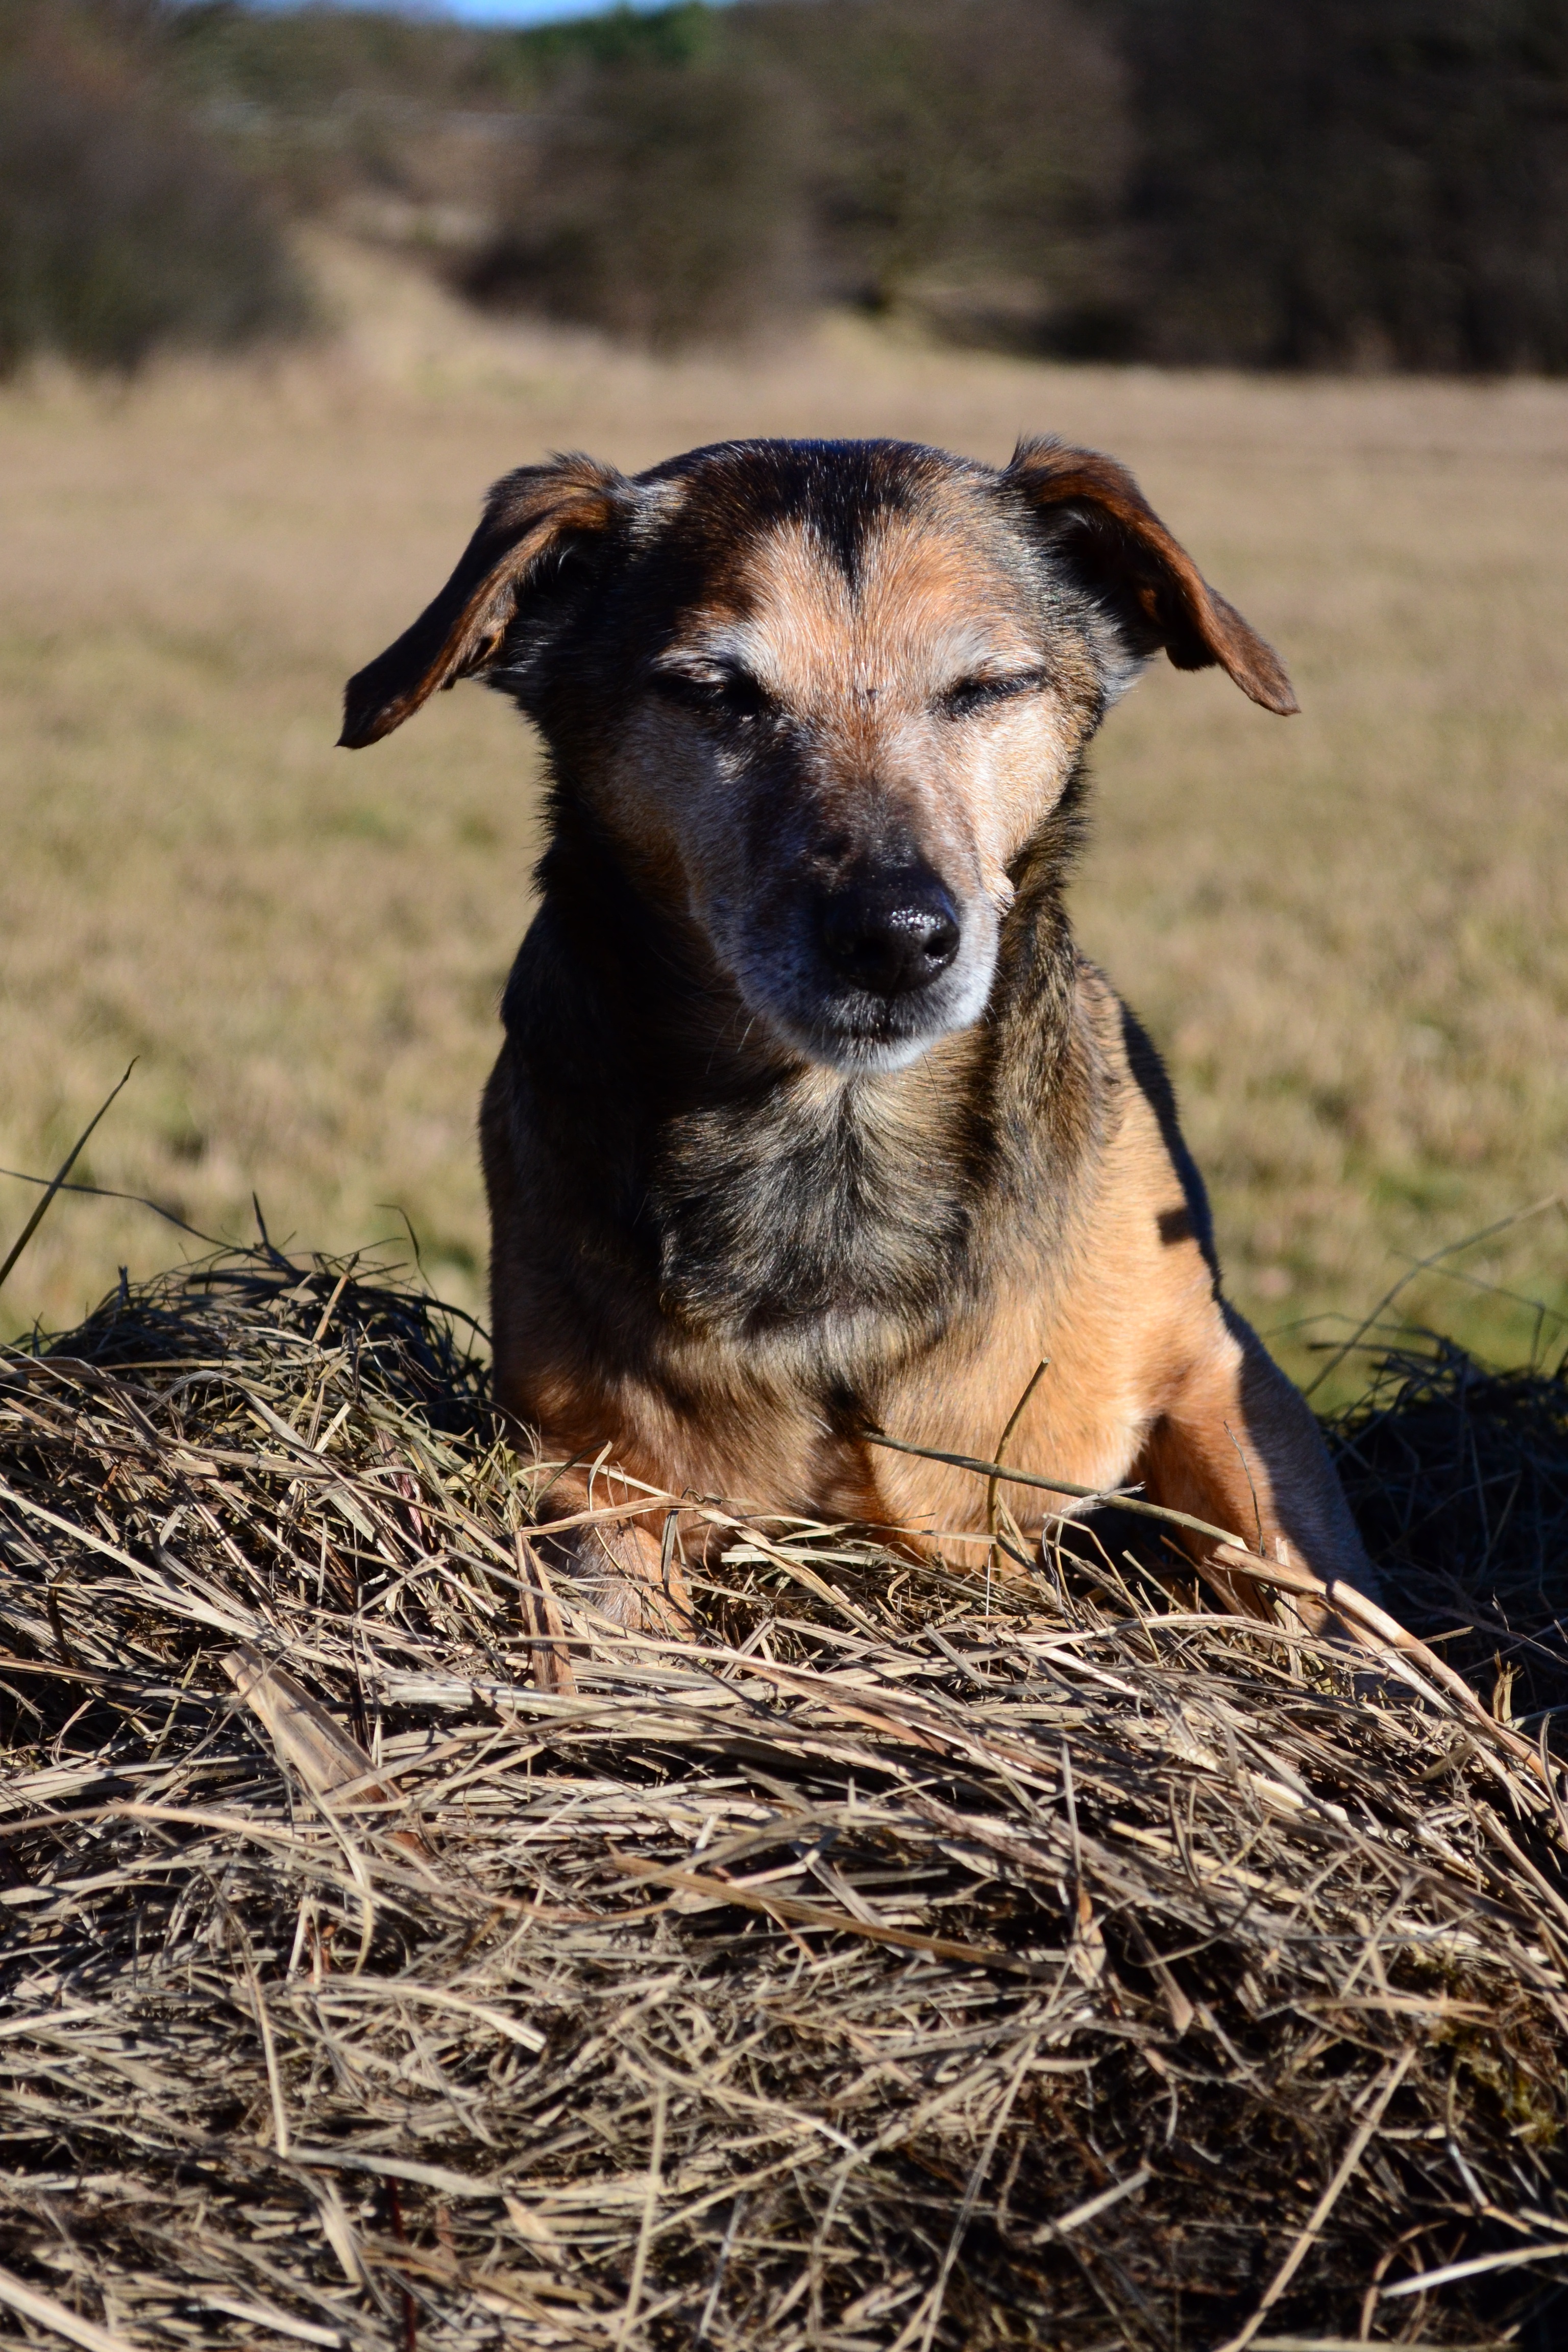
grass, puppy, dog, mammal, vertebrate, eventide, old dog, rest pause, street dog, dog like mammal, dackelmix